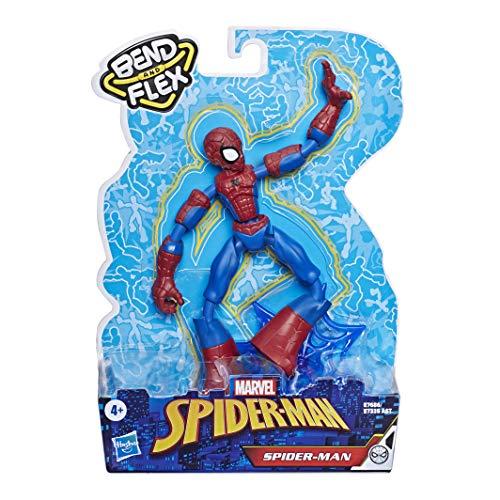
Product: Spider-Man Marvel Bend & Flex Action Figure Toy, 6" Flexible Figure, Includes Web Accessory, for Kids Ages 6 & Up
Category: Toys & Games | Toy Figures & Playsets | Action Figures
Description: Collect other bend and flex figures: Collect other Spider-Man bend and flex figures for flex-tastic fun Including: Venom, ghost-spider and miles Morales.
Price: $9.99
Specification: ProductDimensions:2x6.5x9inches|ItemWeight:4ounces|ShippingWeight:4ounces(Viewshippingratesandpolicies)|ASIN:B07YGMXBB2|Itemmodelnumber:N/A|Manufacturerrecommendedage:4yearsandup